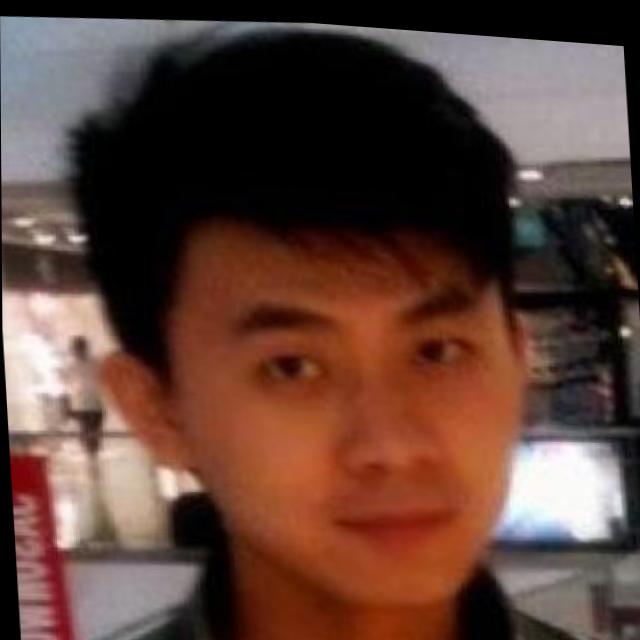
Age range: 21-44